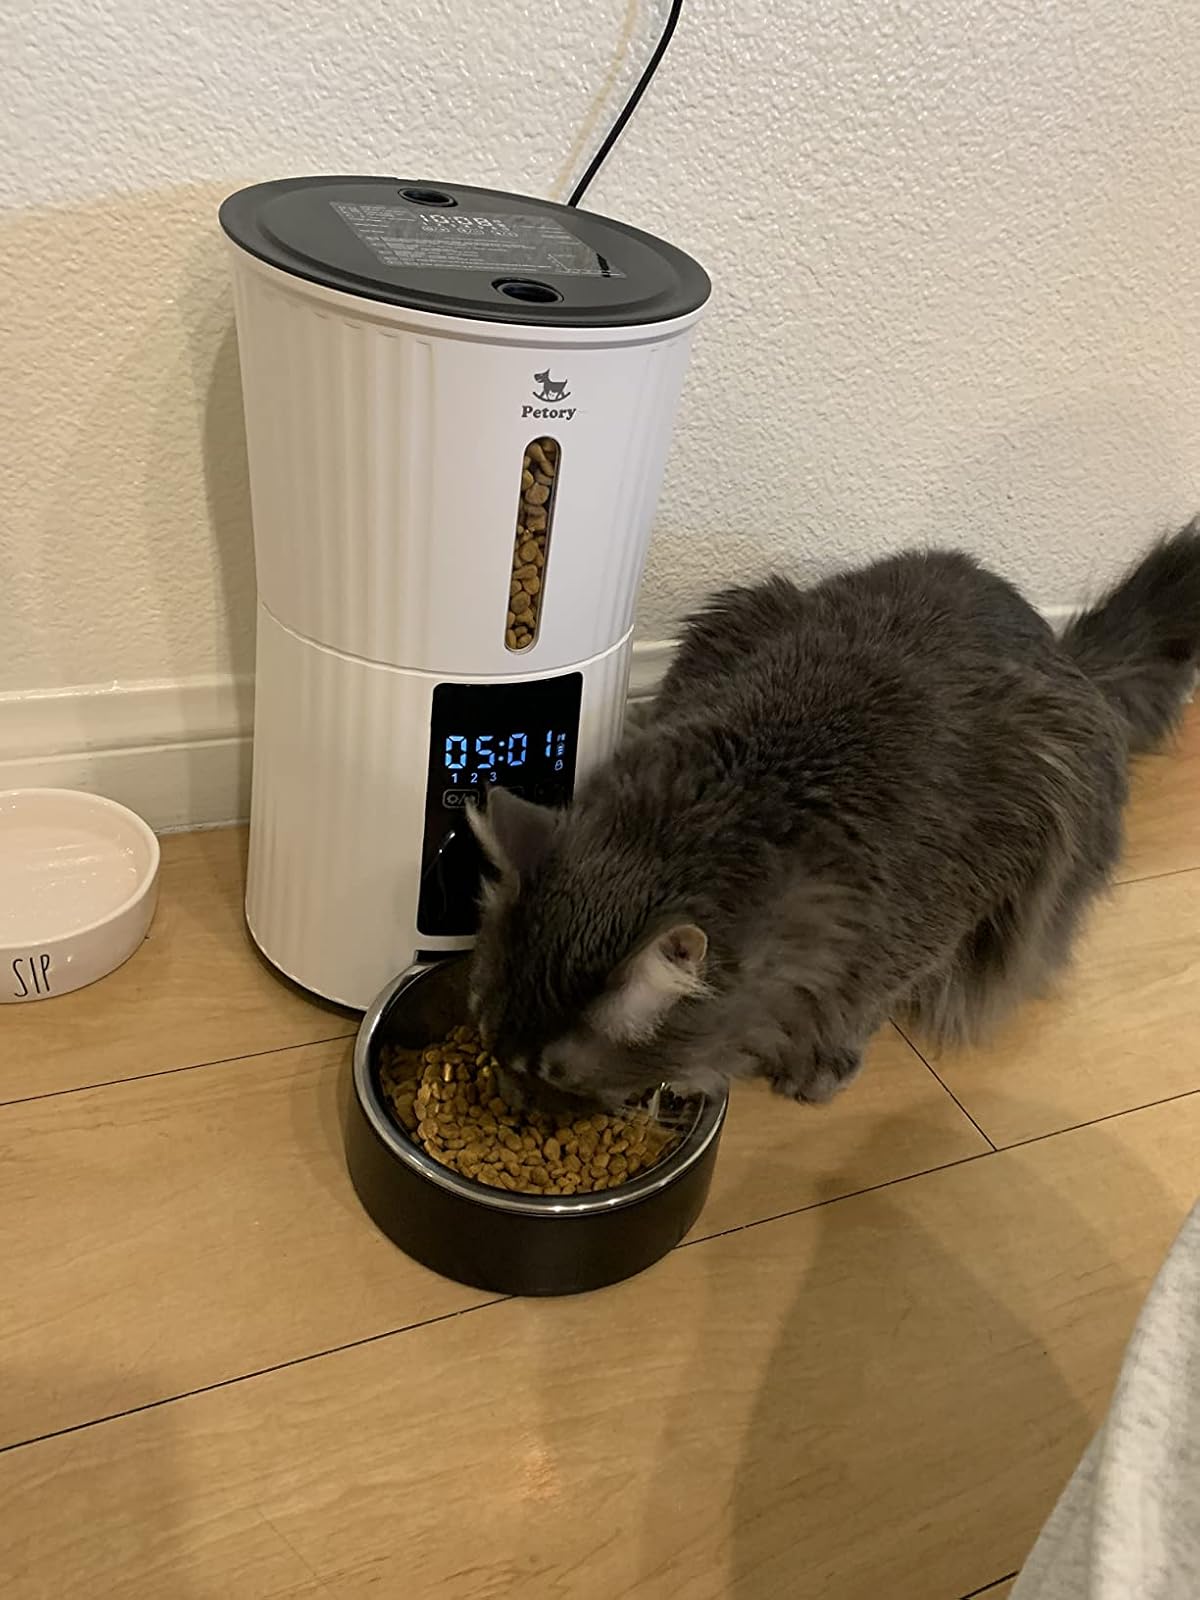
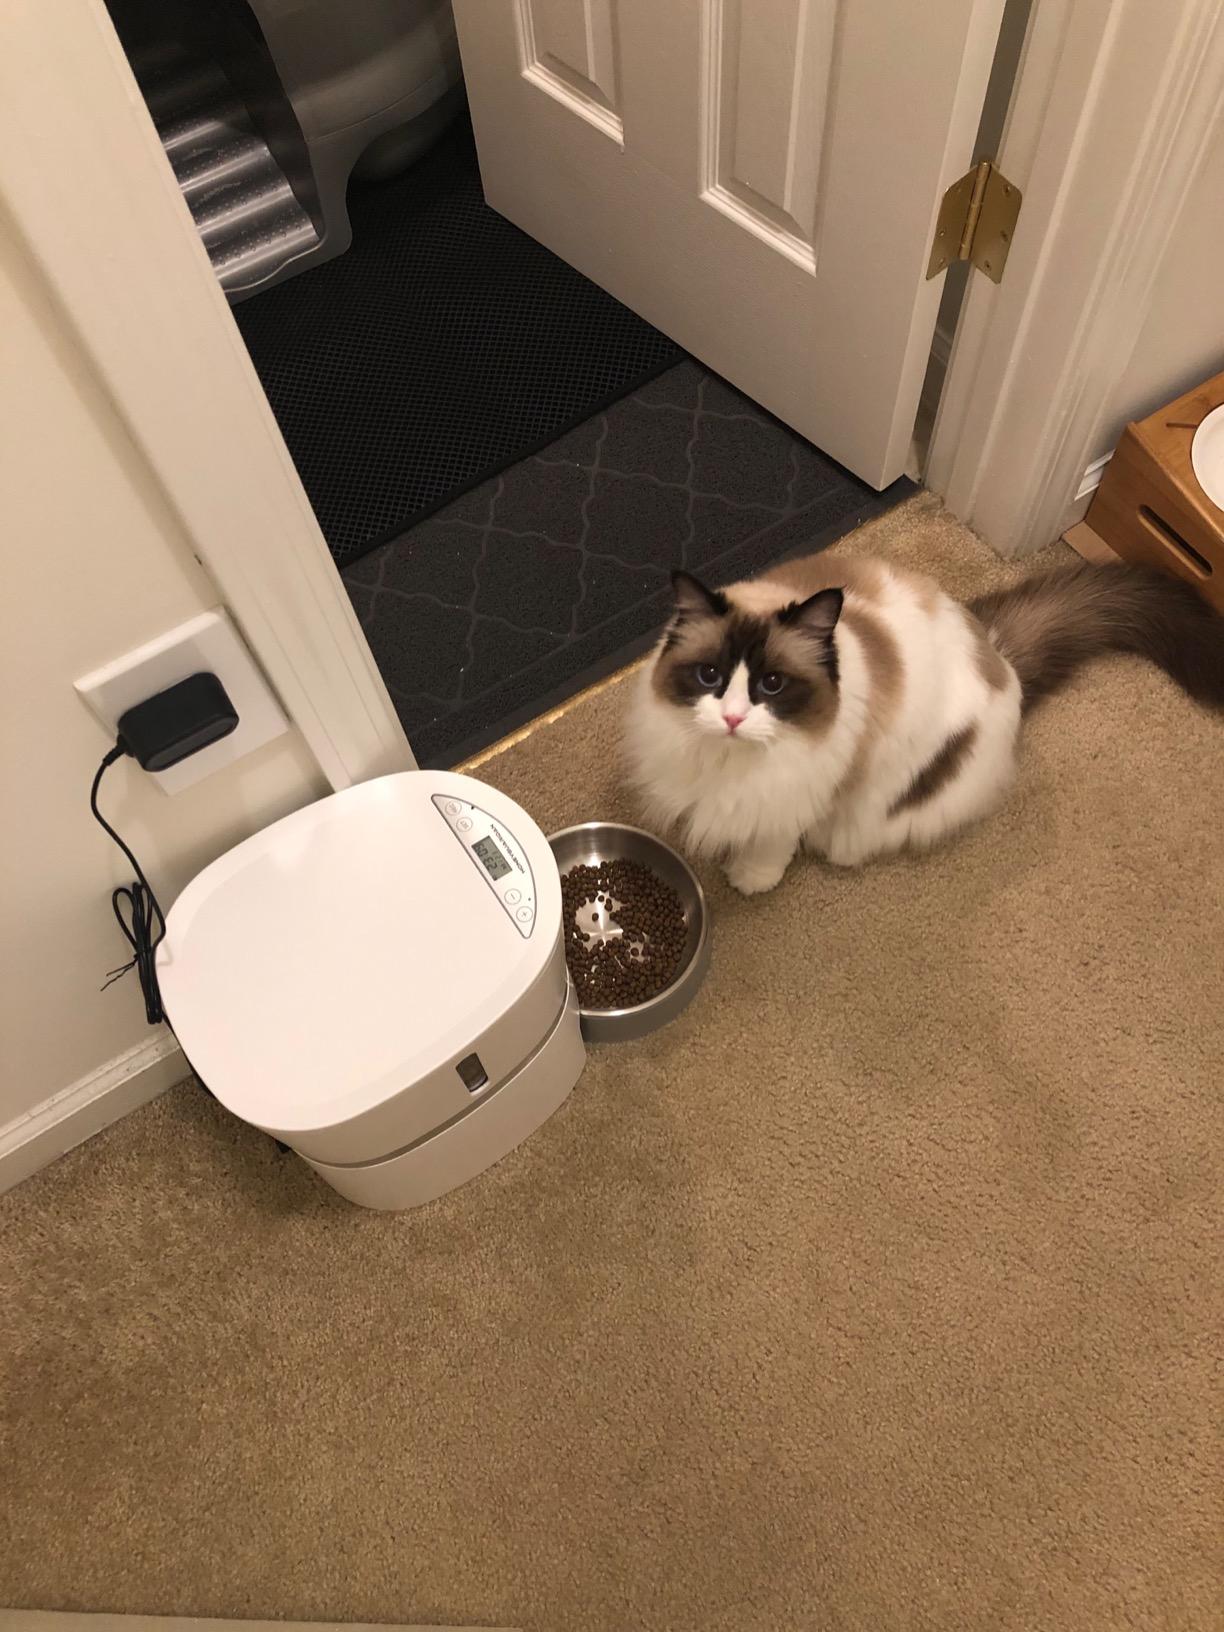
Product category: items_feeder
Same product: no